Zygmunt Mycielski

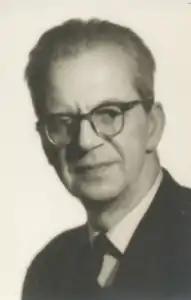
Zygmunt Mycielski

Count Zygmunt Mycielski (17 August 1907 – 5 August 1987) was a Polish composer and music critic. He was born in Przeworsk and completed his childhood education in Kraków, where he was taught by Bernardino Rizzi. In 1928, Mycielski moved to Paris, where he studied composition at École Normale de Musique with Paul Dukas and Nadia Boulanger. While there, he served as president of the Association of Young Polish Musicians in Paris from 1934 to 1936. In 1936, he moved back to Poland and began his music and writing career.